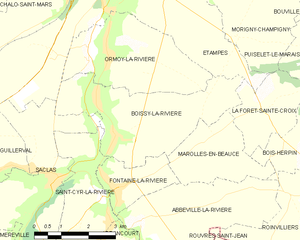
Carte des communes françaises Boissy-la-Rivière